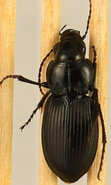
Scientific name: Cyclotrachelus torvus
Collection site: Northern Great Plains Research Laboratory NEON (NOGP), plot NOGP_012